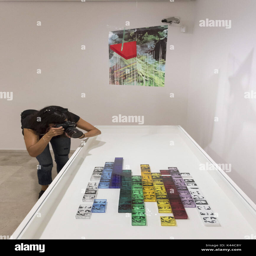
a visitor takes a photo of an artwork on display during the inauguration